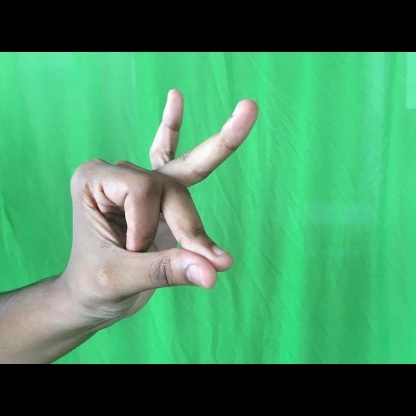
Mudra: Bramaram